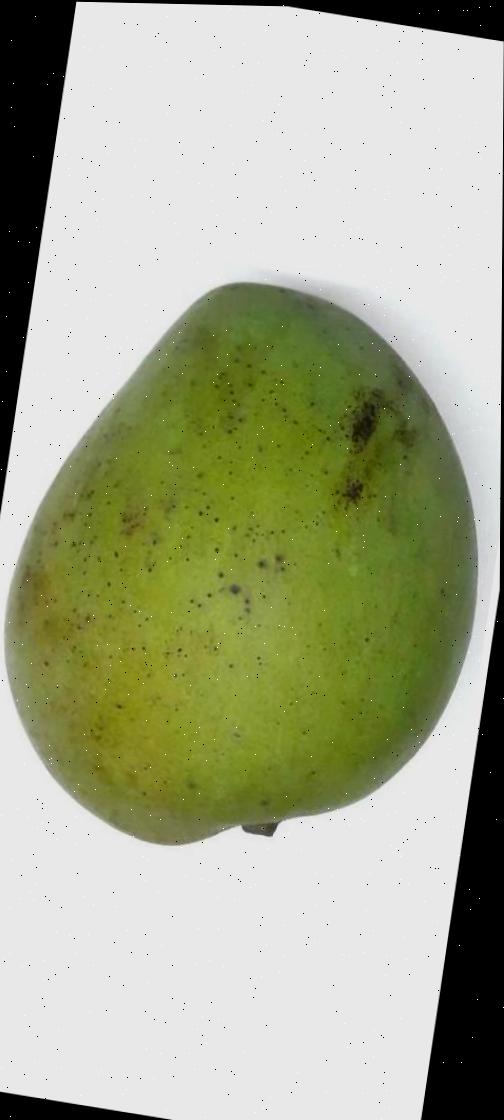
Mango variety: Harivanga